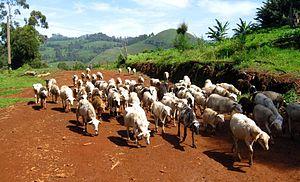
La vie des Bororo à Bangang
Bangang est un village de la Région de l'Ouest au Cameroun, en 'pays Bamiléké', situé dans le département de Bamboutos, arrondissement de Batcham. Au terme du décret Présidentiel nᵒ 77/245, du 15 juillet 1977, portant « organisation des chefferies traditionnelles » au Cameroun, le Groupement Bangang est érigé en chefferie de Premier dégré.